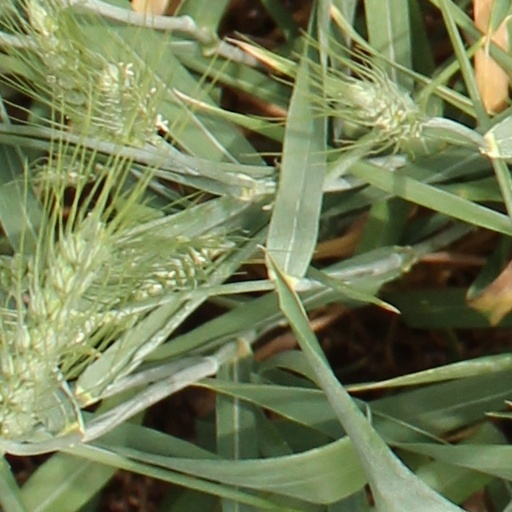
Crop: wheat